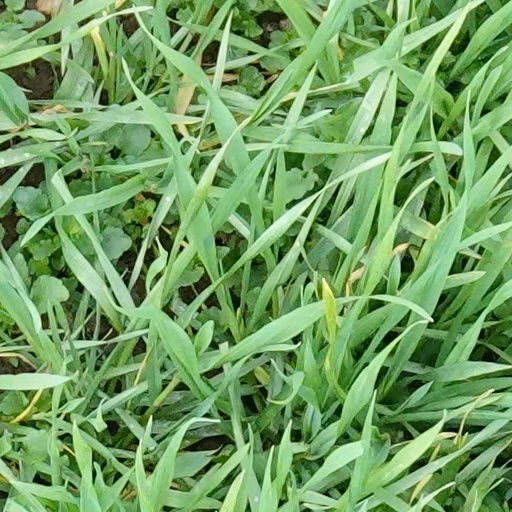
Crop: wheat